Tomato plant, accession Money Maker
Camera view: bottom (45 deg); turntable rotation: 330 degrees
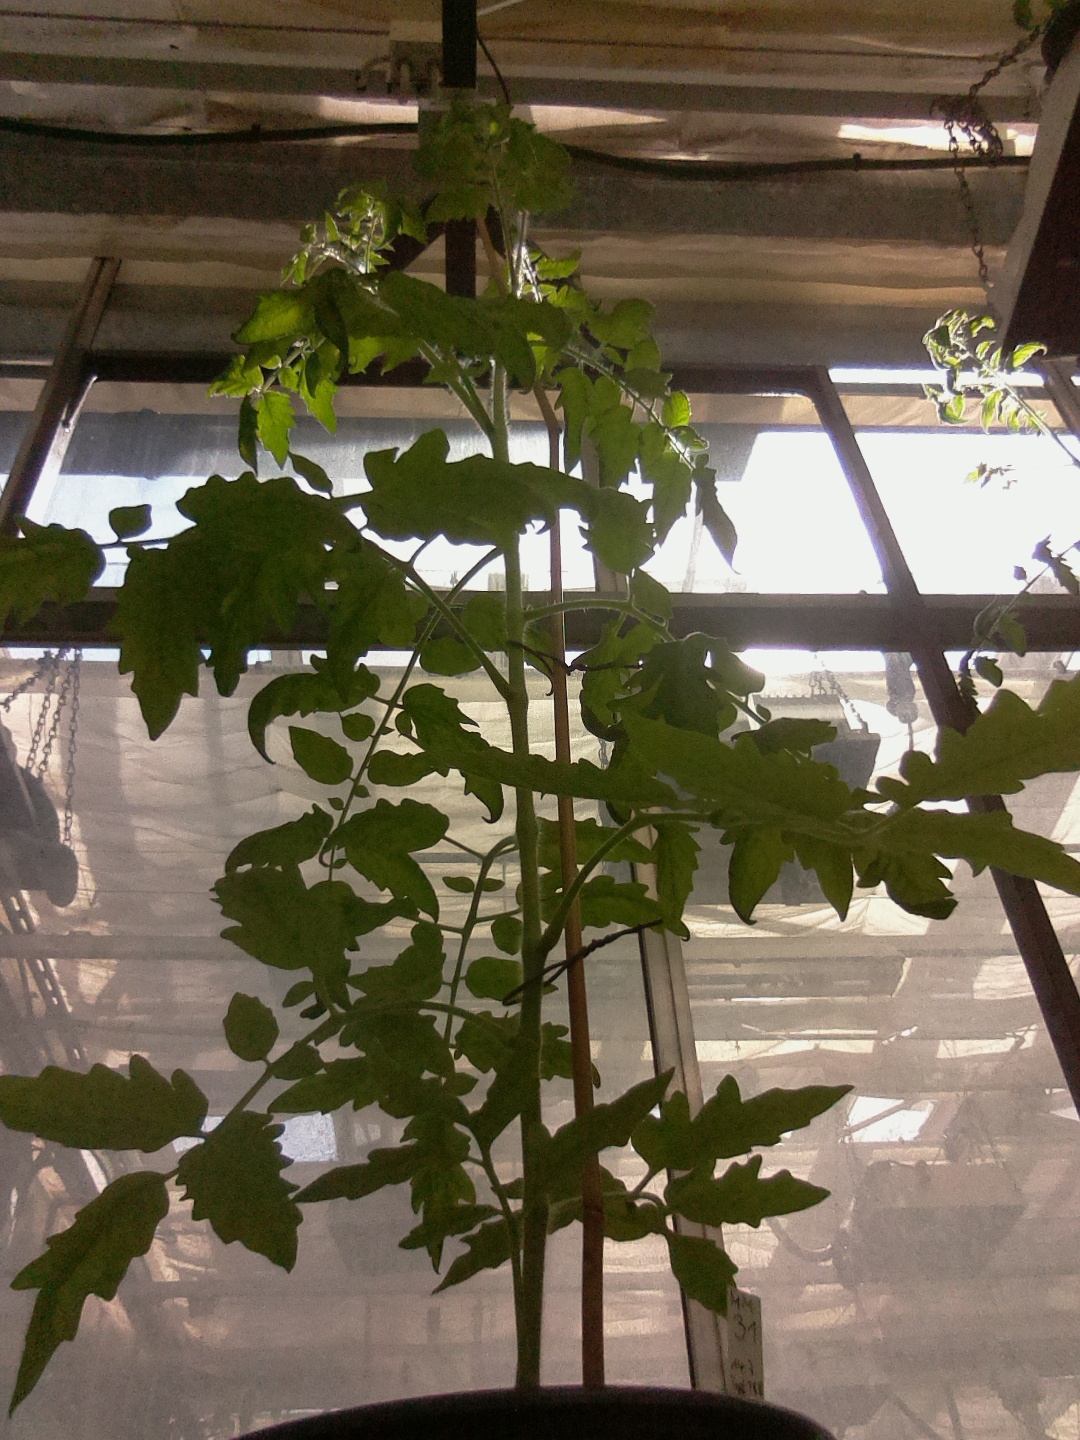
BBCH growth stage 61: 10%-20% of flowers open